Betor

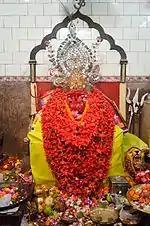
The Batai Chandi Idol of Batai Chandi Temple

At the end of the fifteenth century, a poem in praise of the serpent-goddess written by Bipradas Pipilai gives us the first authentic glimpse of the area. Satgaon or Saptagram on the west bank of the Hooghly river, between Bandel and Tribeni was a great port. Lower down the river, on the same bank, Betore was a large market town, where travellers paused to buy provisions and worship the goddess Chandi. Chitpur and Kalikata were neighbouring villages passed just before reaching Betore. Gobindapur and Sutanuti did not exist. Kalighat was a small sanctuary claiming just a bare mention.